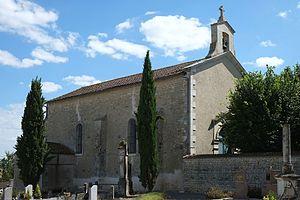
Église Saint-Pierre à Saint-Pierre-d'Amilly Charente-Maritime France
Les églises de la Charente-Maritime présentent une grande diversité, d'une commune à une autre, et se distinguent par des styles et des périodes de construction différentes. De nombreux édifices témoignent cependant de l'épanouissement, aux XIᵉ et XIIᵉ siècles d'une forme d'art roman spécifique, appelée art roman saintongeais, caractérisée par une simplicité des formes et un décor sculpté, souvent très riche.
Saint-Pierre-d'Amilly est une commune du sud-ouest de la France, située dans le département de la Charente-Maritime. Ses habitants sont appelés les Pierritains ou Pierramilliens et les Pierritaines ou Pierramilliennes.